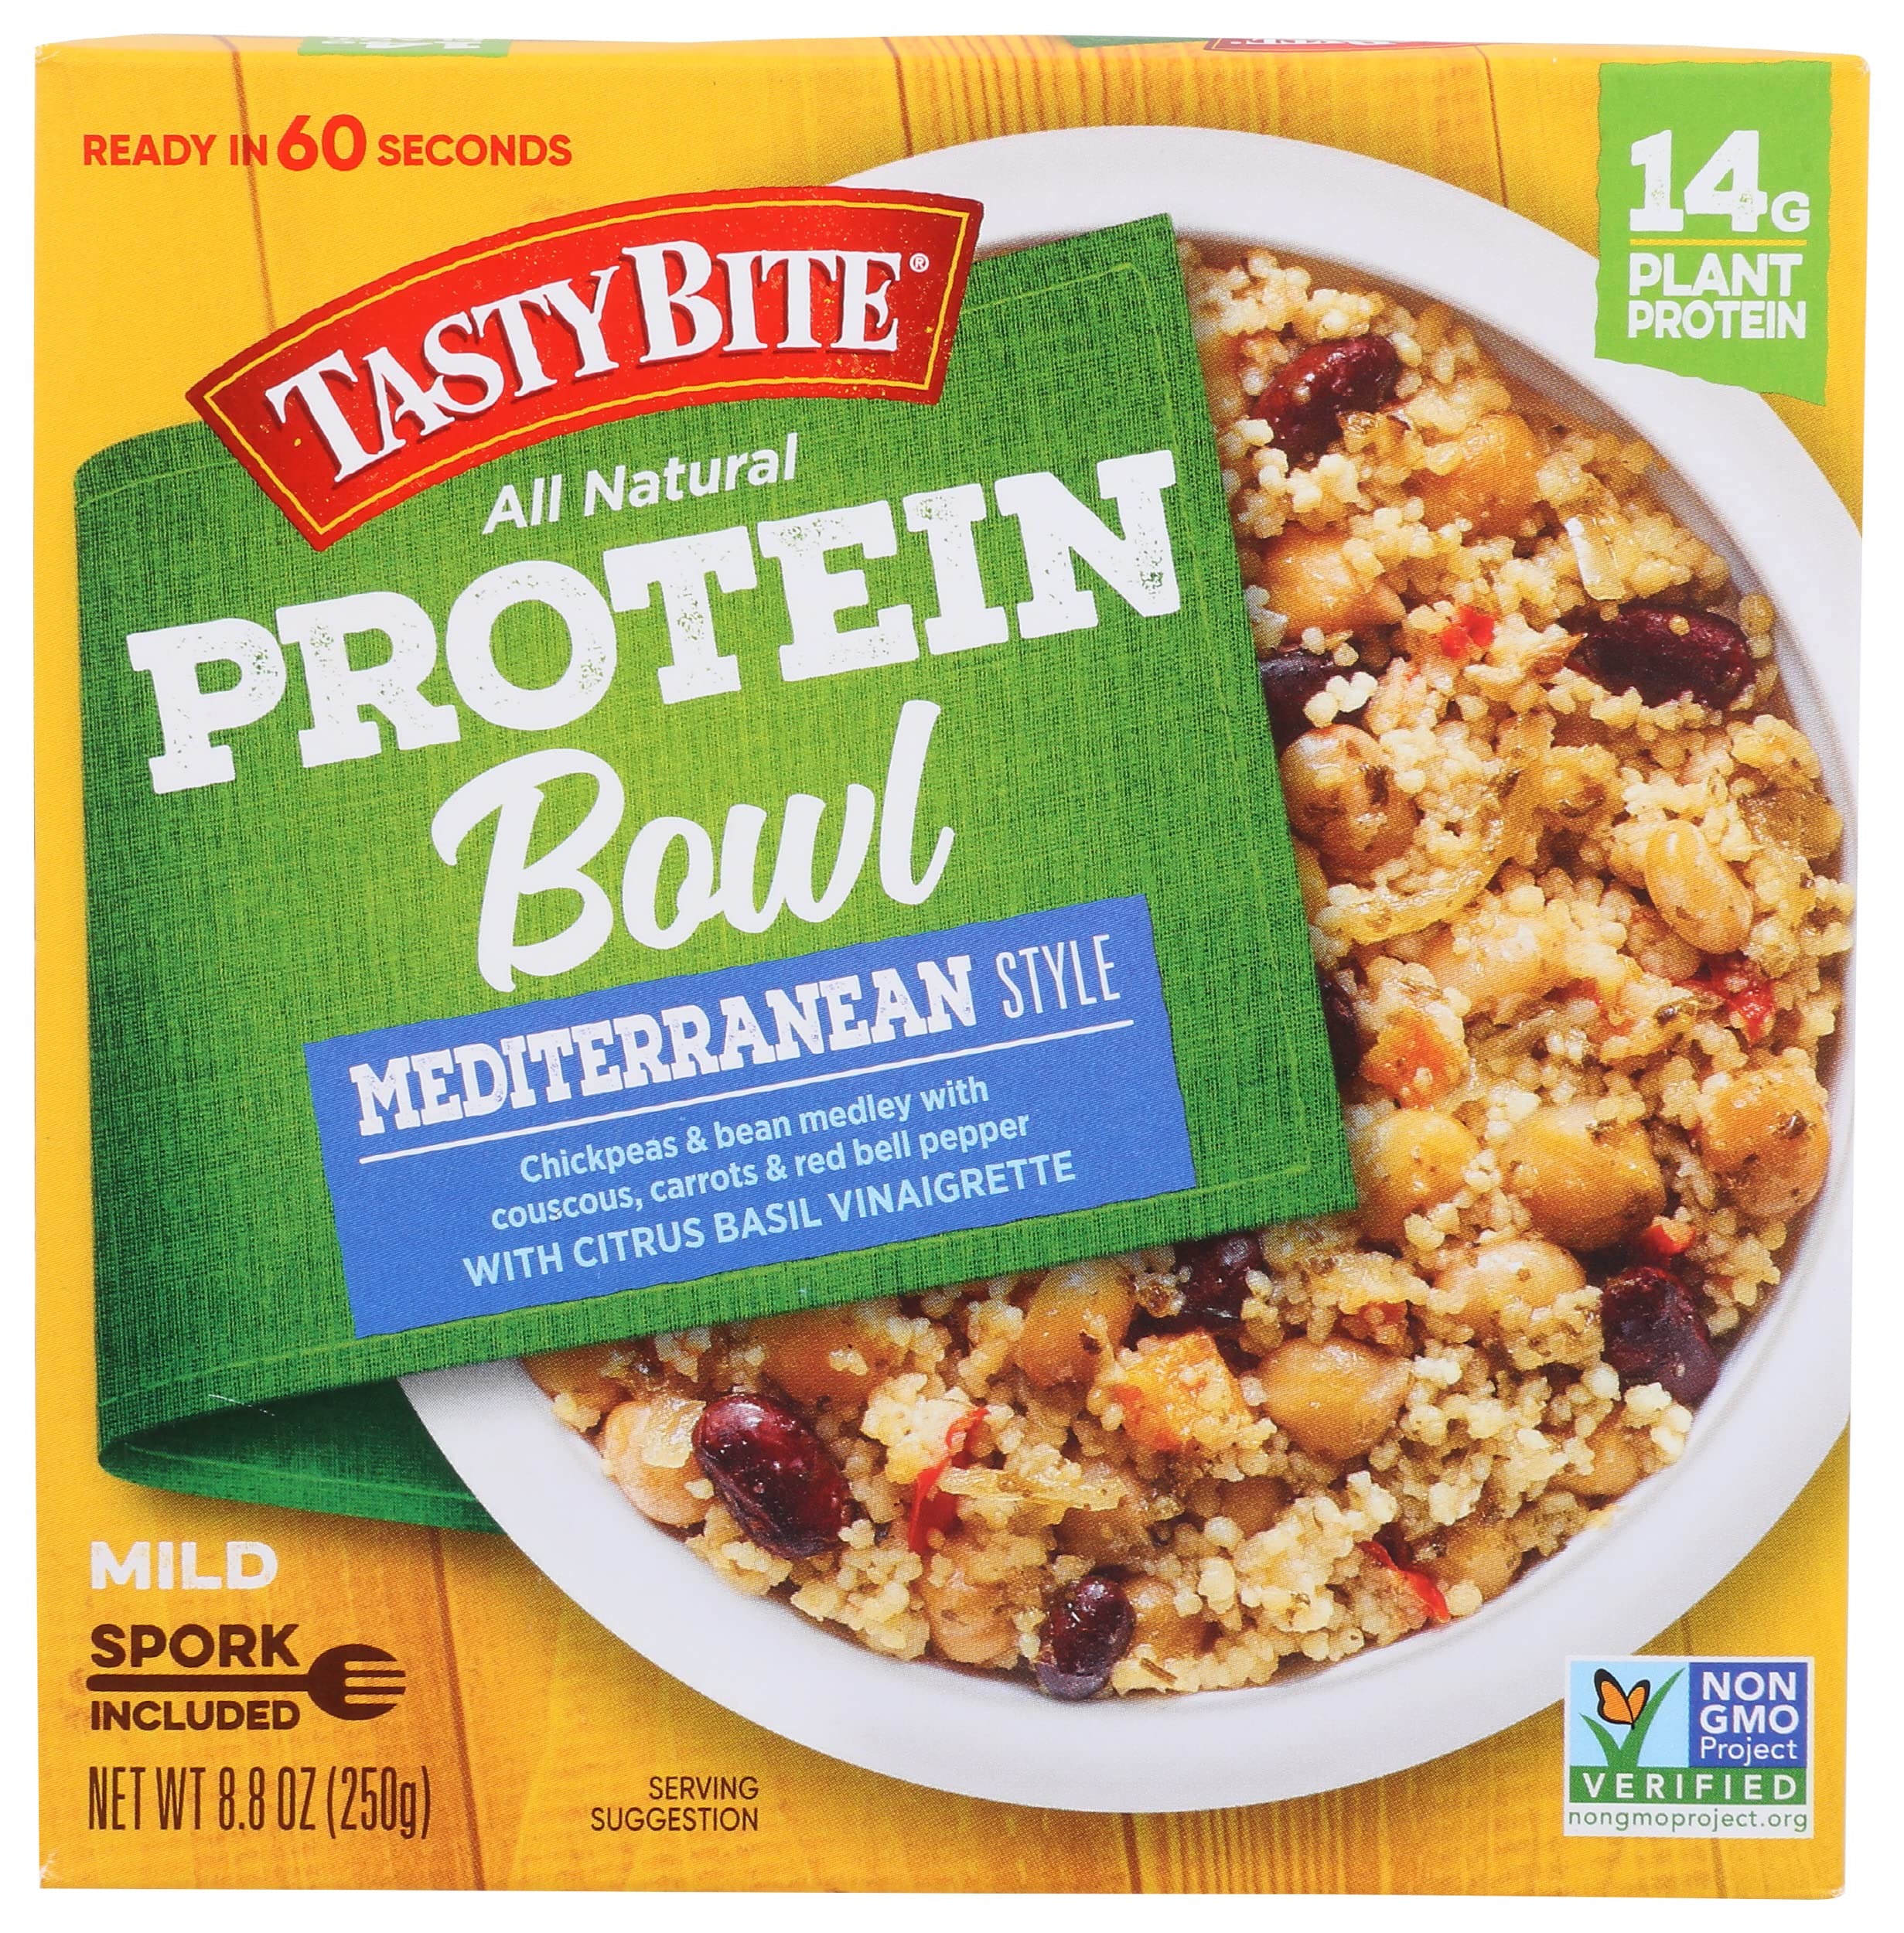
Item Name: Tasty Bite Protein Bowl Mediterranean Style, Microwaveable, Vegetarian, 8.8 Ounce (Pack of 6)
Bullet Point: Tasty Bite Protein Bowl Mediterranean Style, Microwaveable, Vegetarian, 8.8 Ounce (Pack of 6)
Value: 52.8
Unit: Ounce

Price: 24.14